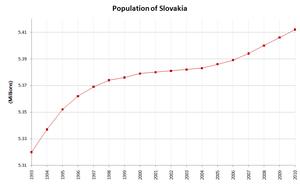
La Slovaquie, en forme longue la République slovaque, en slovaque : Slovensko et Slovenská republika, est un pays situé en Europe centrale, au cœur de l'Europe continentale et à l'est de l'Union européenne, dont elle est membre depuis 2004. Ses pays frontaliers sont la Pologne au nord, l'Ukraine à l'est, la Hongrie au sud, l'Autriche à l'ouest et la Tchéquie à l'ouest-nord-ouest. Du 28 octobre 1918 au 21 mars 1939, puis du 4 avril 1945 au 31 décembre 1992, elle a fait partie de la Tchécoslovaquie.